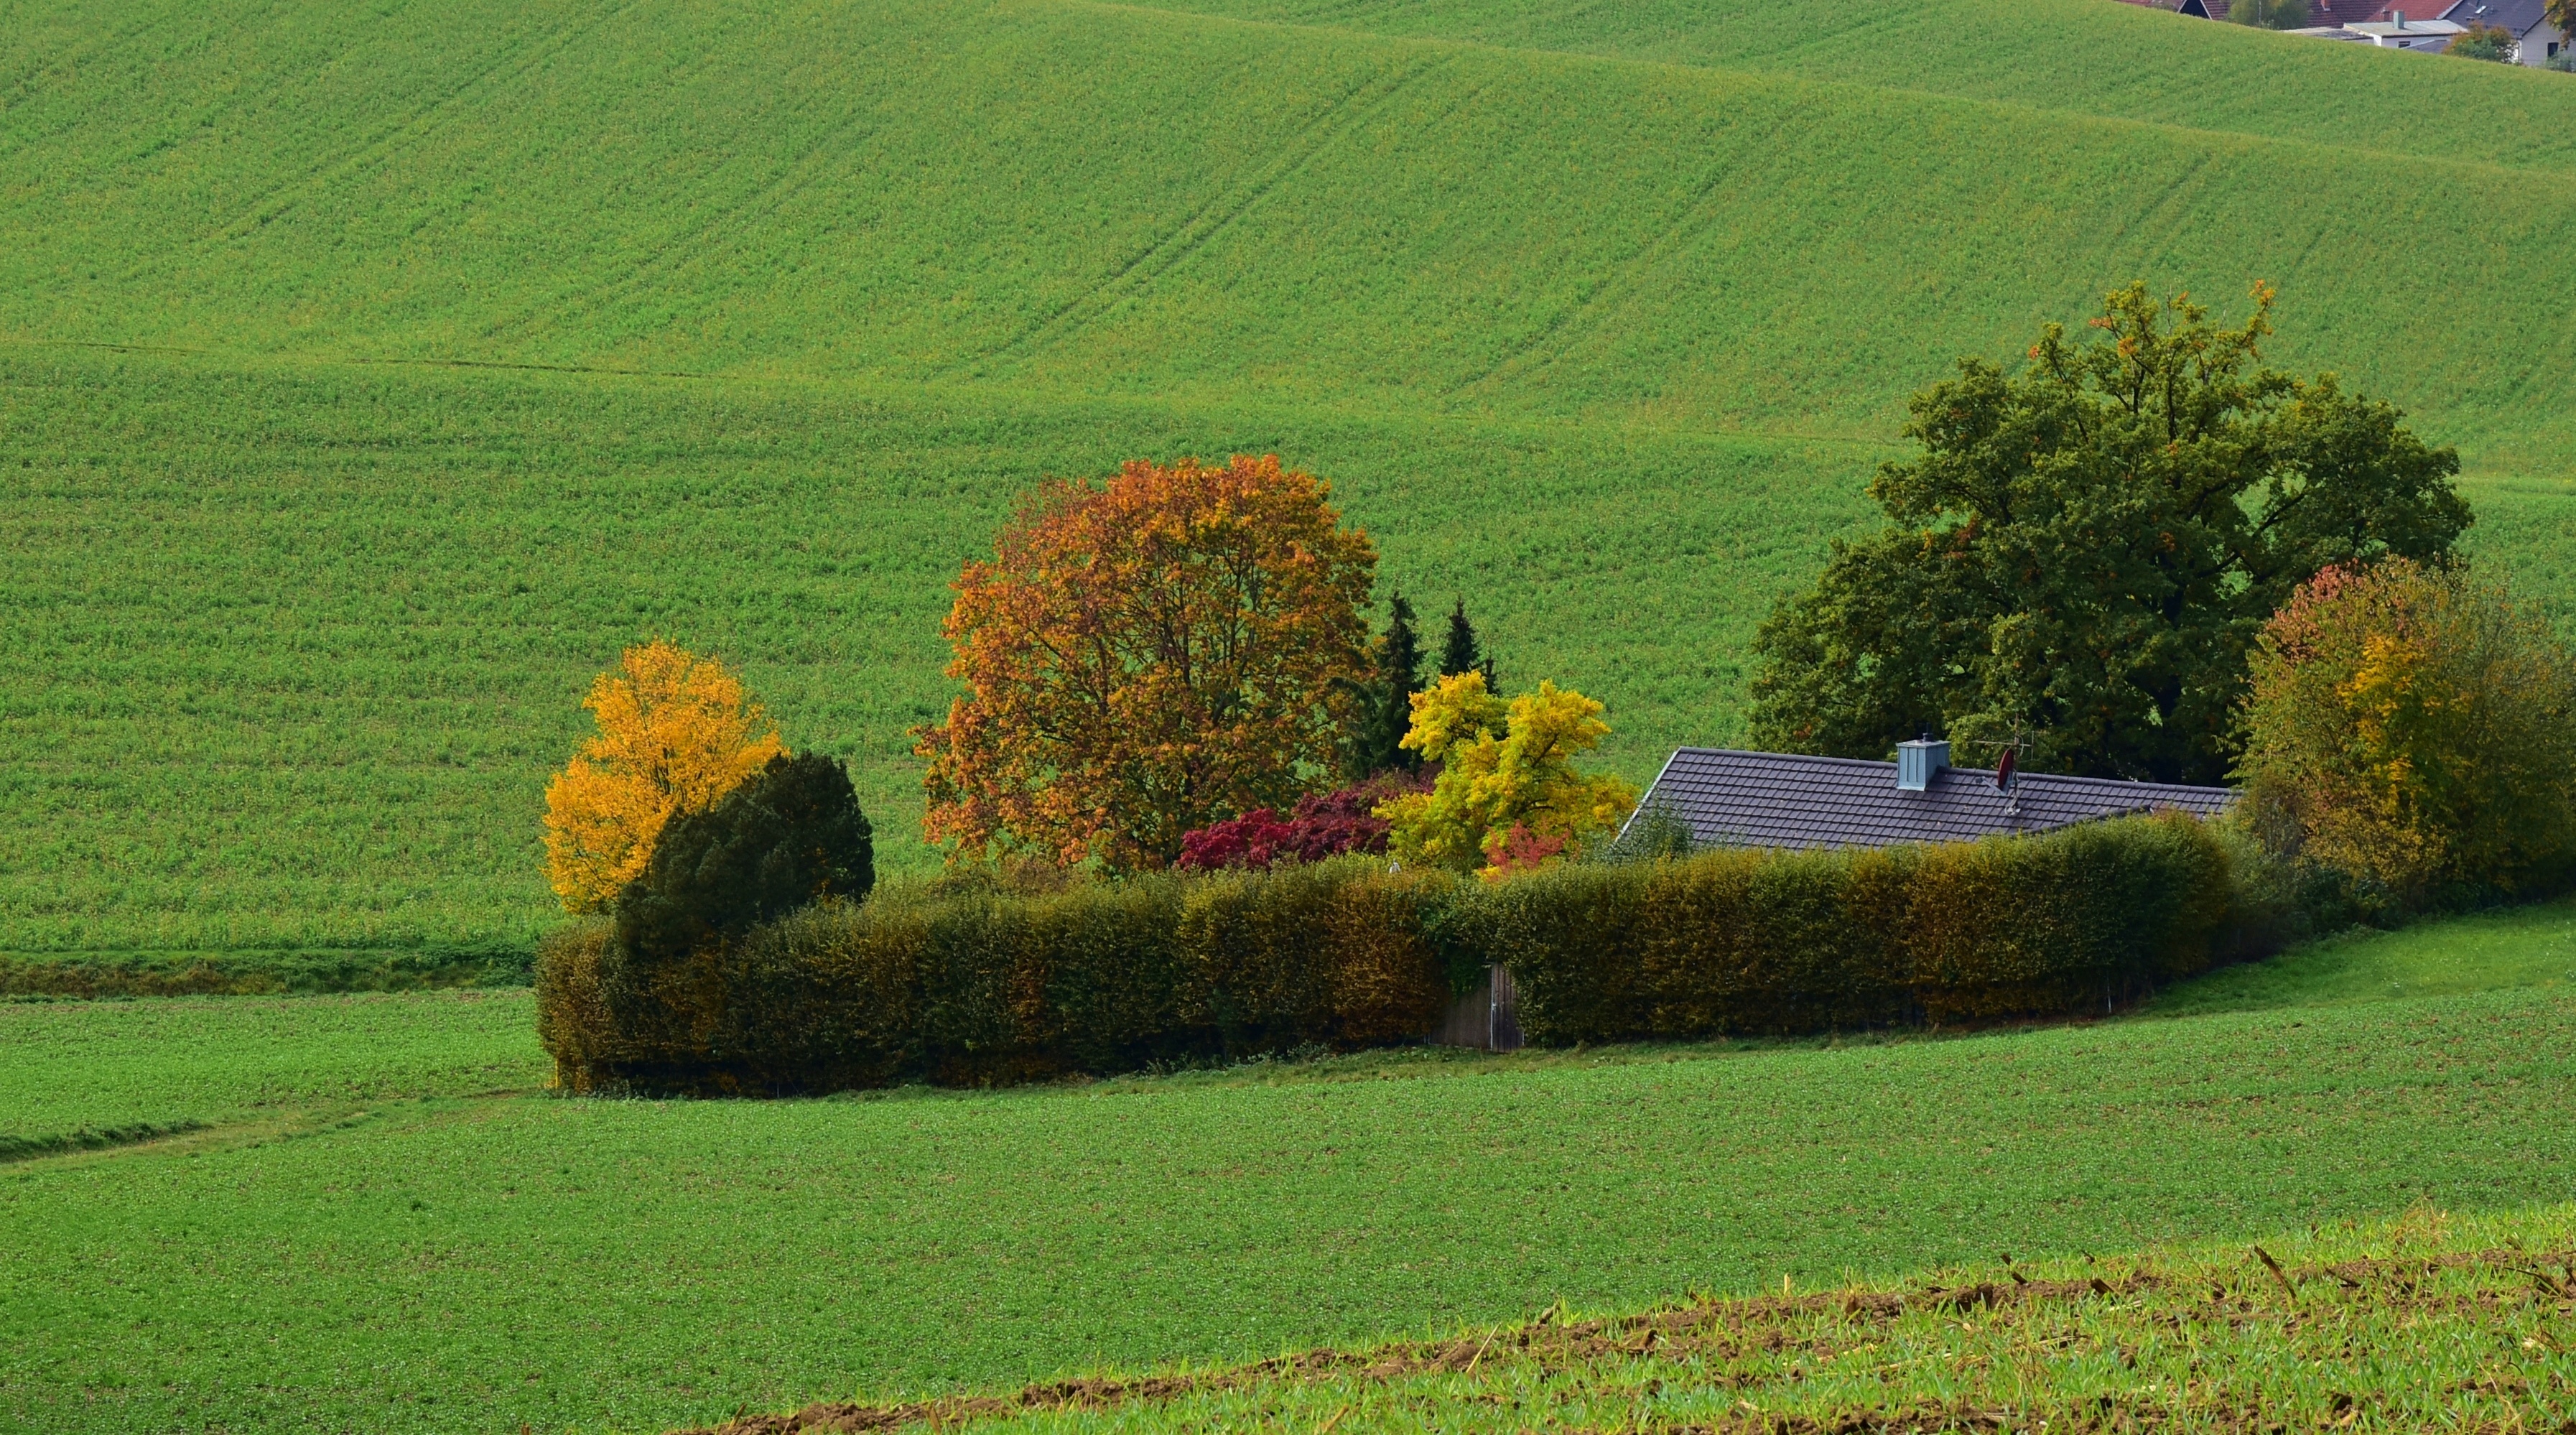
landscape, tree, nature, grass, plant, field, farm, lawn, meadow, prairie, hill, flower, green, golden, color, pasture, autumn, soil, agriculture, plain, transition, autumn mood, emerge, leaves, grassland, shrub, bright, plantation, october, fall foliage, golden autumn, hedge, golden october, rural area, grass family, woody plant